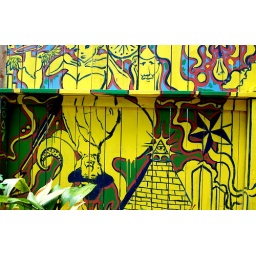
Painted on a fence around the 21st street co-op.